Charsadda

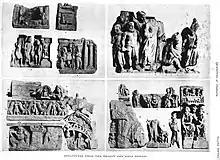
Buddhist statuary obtained in archaeological excavation from Charsadda is the great tourist attraction

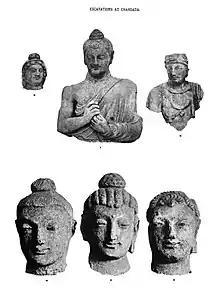
Buddhist statues obtained in archaeological excavation from Charsadda is the great tourist attraction

Charsadda is contiguous to the town of Prang; and these two places were identified by Alexander Cunningham with the ancient Pushkalāvati, capital of the region at the time of Alexander's invasion, and transliterated as Peukelaus or Peukelaotis by the Greek historians. Its chieftain (Astes), according to Arrian, was killed in defence of one of his strongholds after a prolonged siege by Hephaistion. Ptolemy fixes its site upon the eastern bank of the Suastene or Swat. The region was later conquered by Chandragupt Maurya The Great from the Macedonian satraps. The present town of Charsadda is of more recent origin.